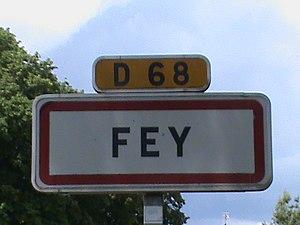
Panneau d'entrée d'agglomération du village Féy
Féy est une commune française située dans le département de la Moselle, en région Grand Est.